Hamamatsu

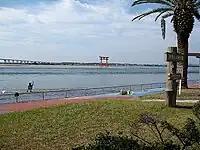
Lake Hamana

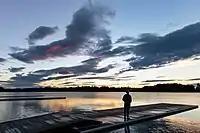
Lake Sanaru

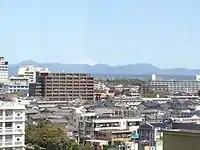
View of Mt. Fuji from Hamamatsu

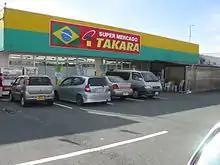
Super Mercado Takara, a Brazilian supermarket

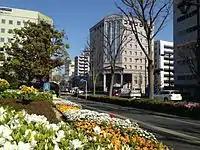
Downtown of Hamamatsu city (near city hall)

Hamamatsu consists of a flat plain and the Mikatahara Plateau in the south, and a mountainous area in the north. It is roughly bordered by Lake Hamana to the west, the Tenryū River to the east, and the Pacific Ocean to the south.